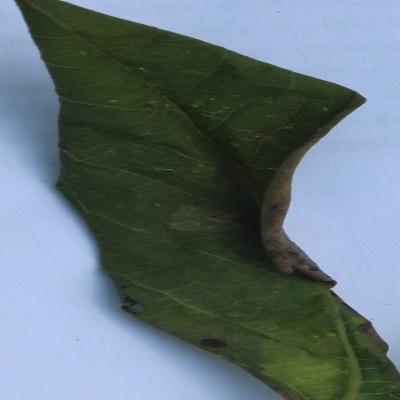
Crop: Cassava
Condition: bacterial blight